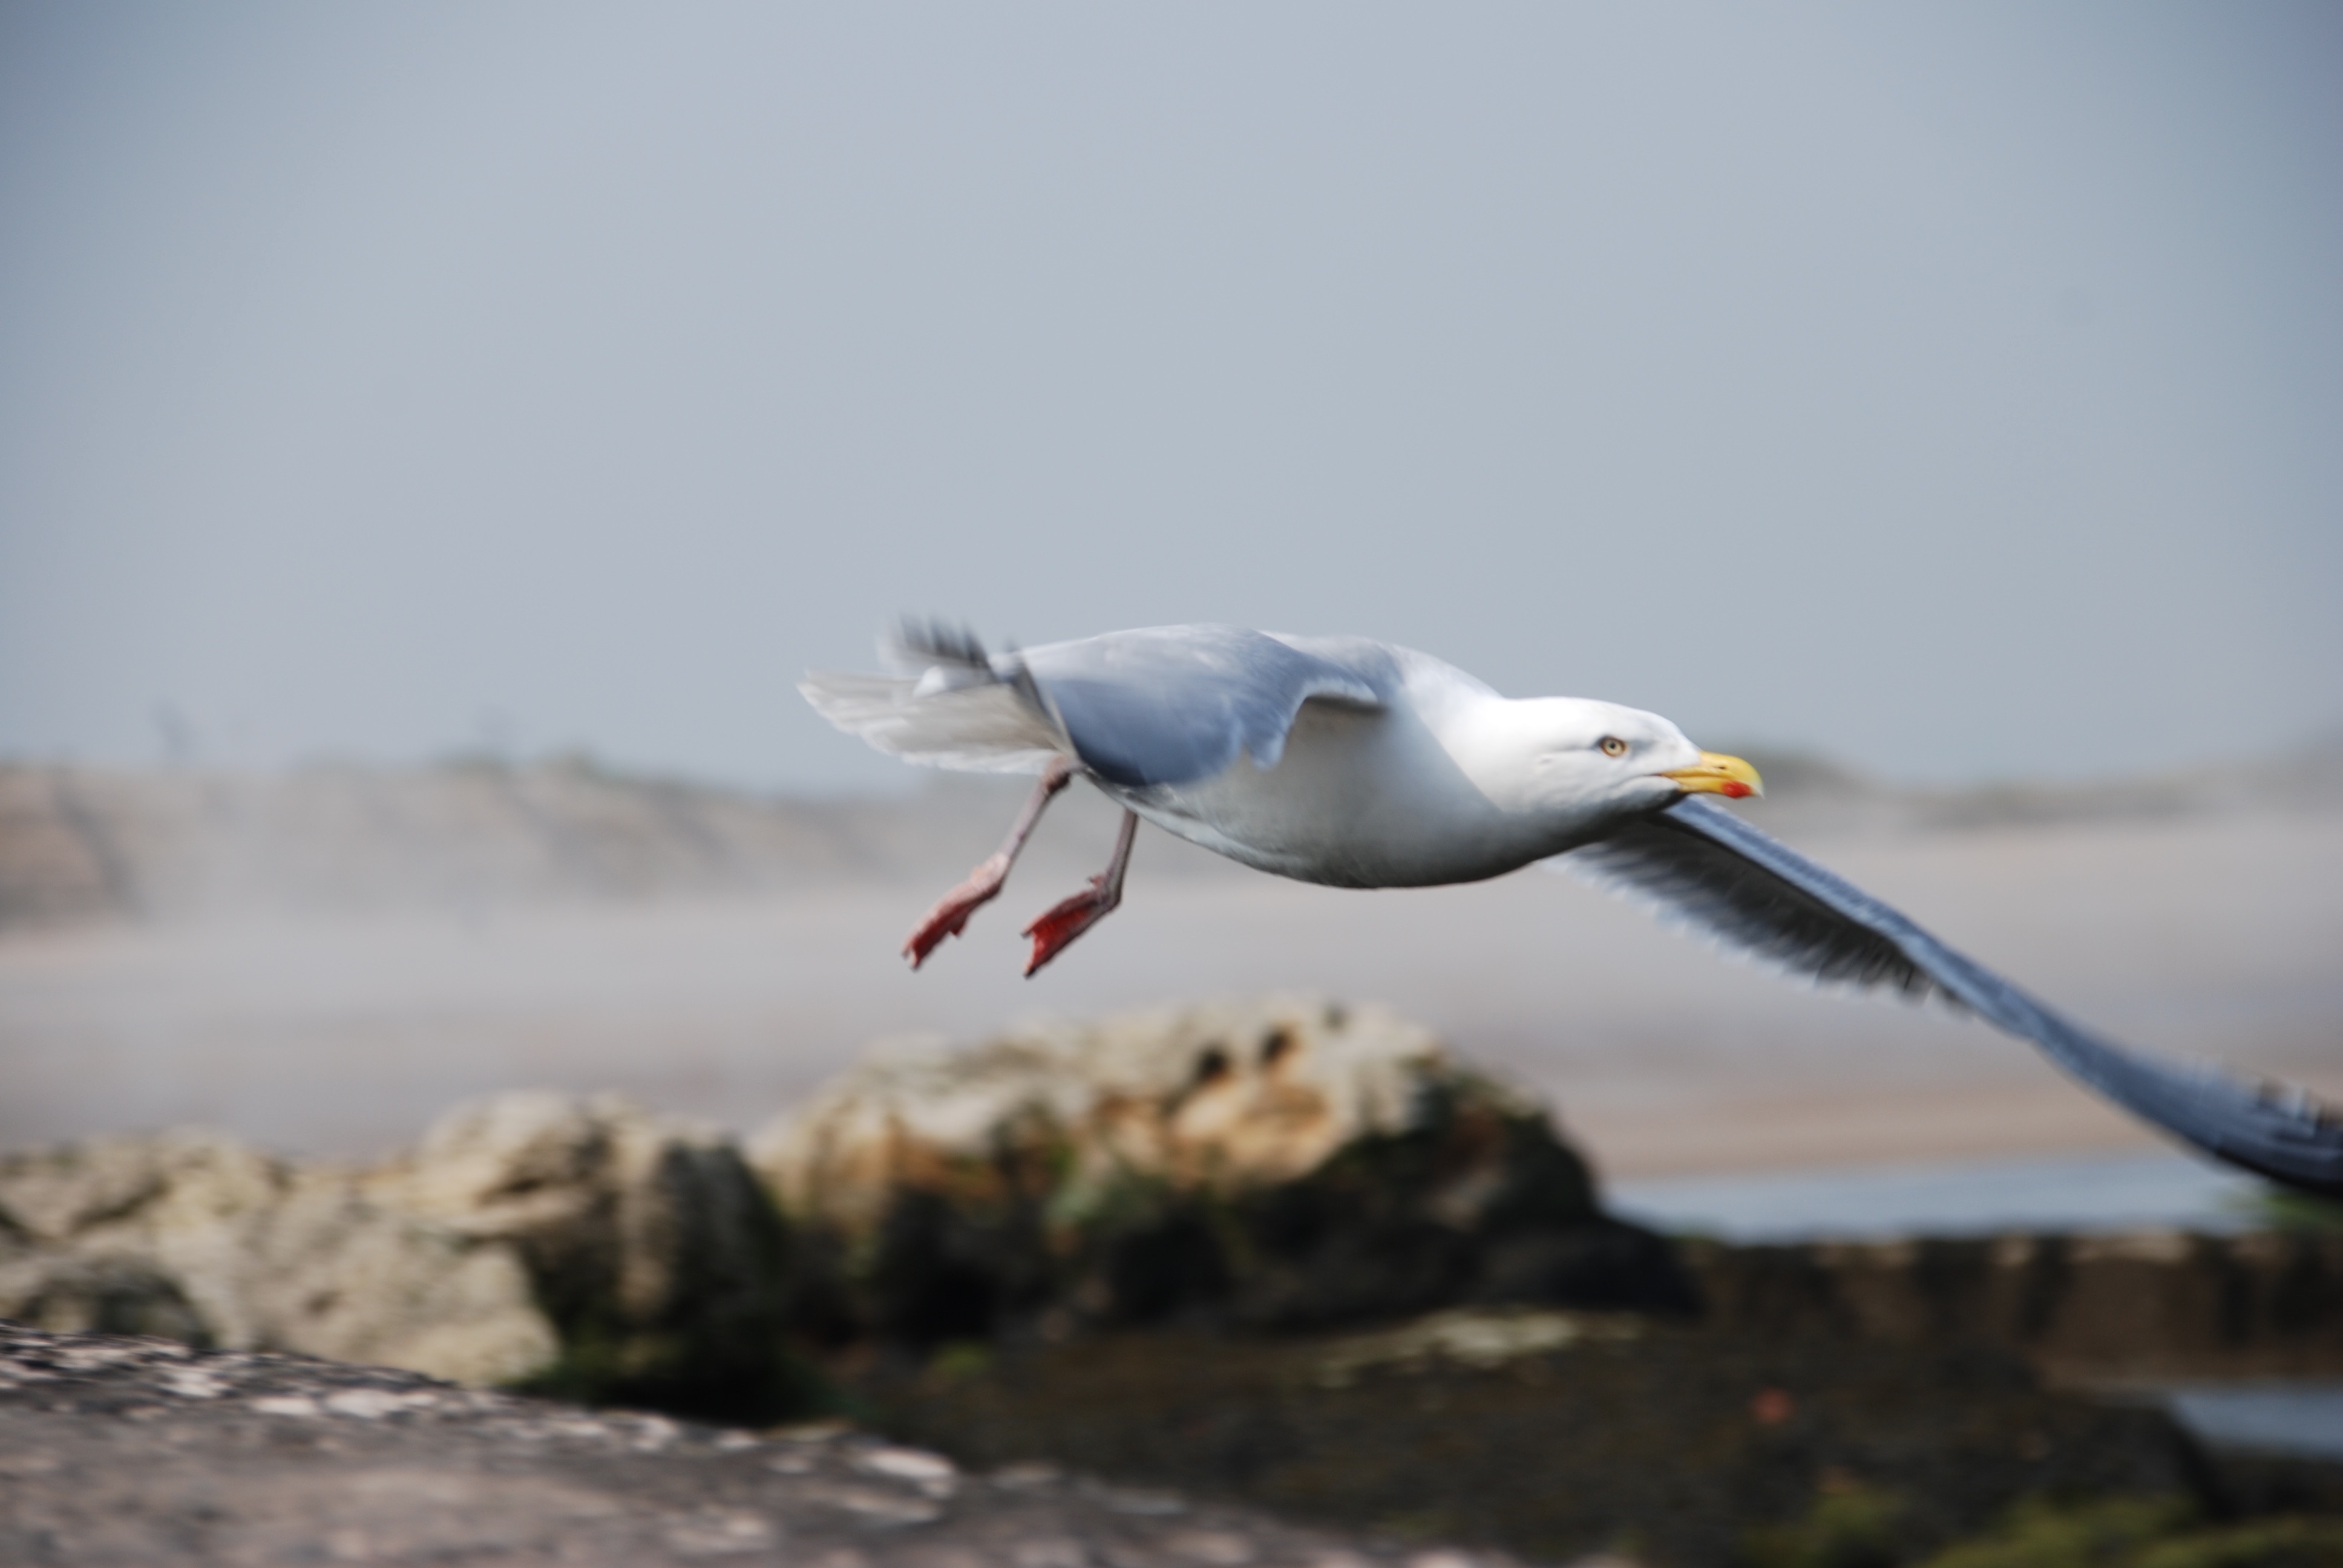
sea, bird, seabird, gull, beak, flight, vertebrate, shorebird, charadriiformes, european herring gull